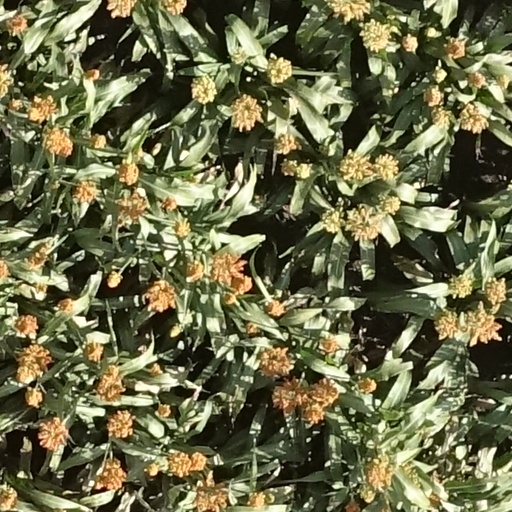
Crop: sorghum